Winlock, Washington

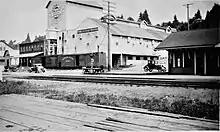
Washington Co-op building in Winlock WA c1930.

In 1922 it was noted in a local newspaper that the only American city that produced more eggs than Winlock was Petaluma, California. In a single weekend in 1923, Winlock shipped 38,400 dozen eggs to New York state. Winlock at that time was touted as the "Egg and Poultry Capital of the World".